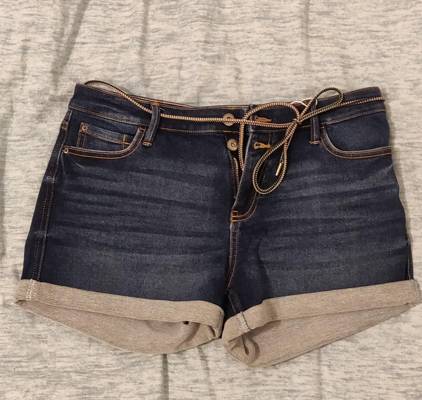
Waste category: clothes